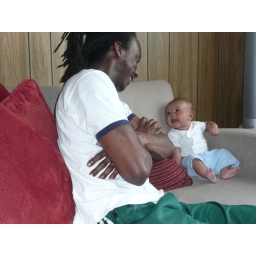
Give me one more bottle and I'll drink you under the table